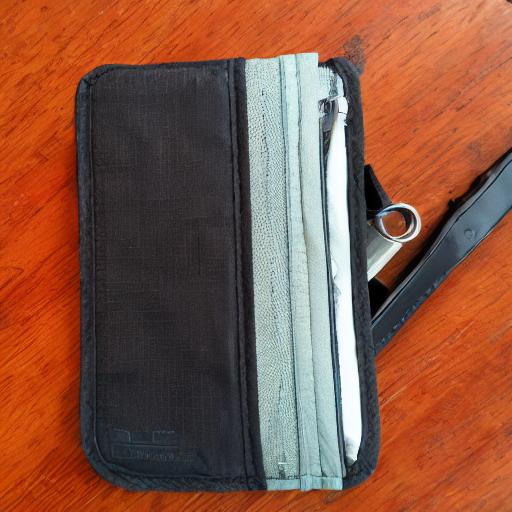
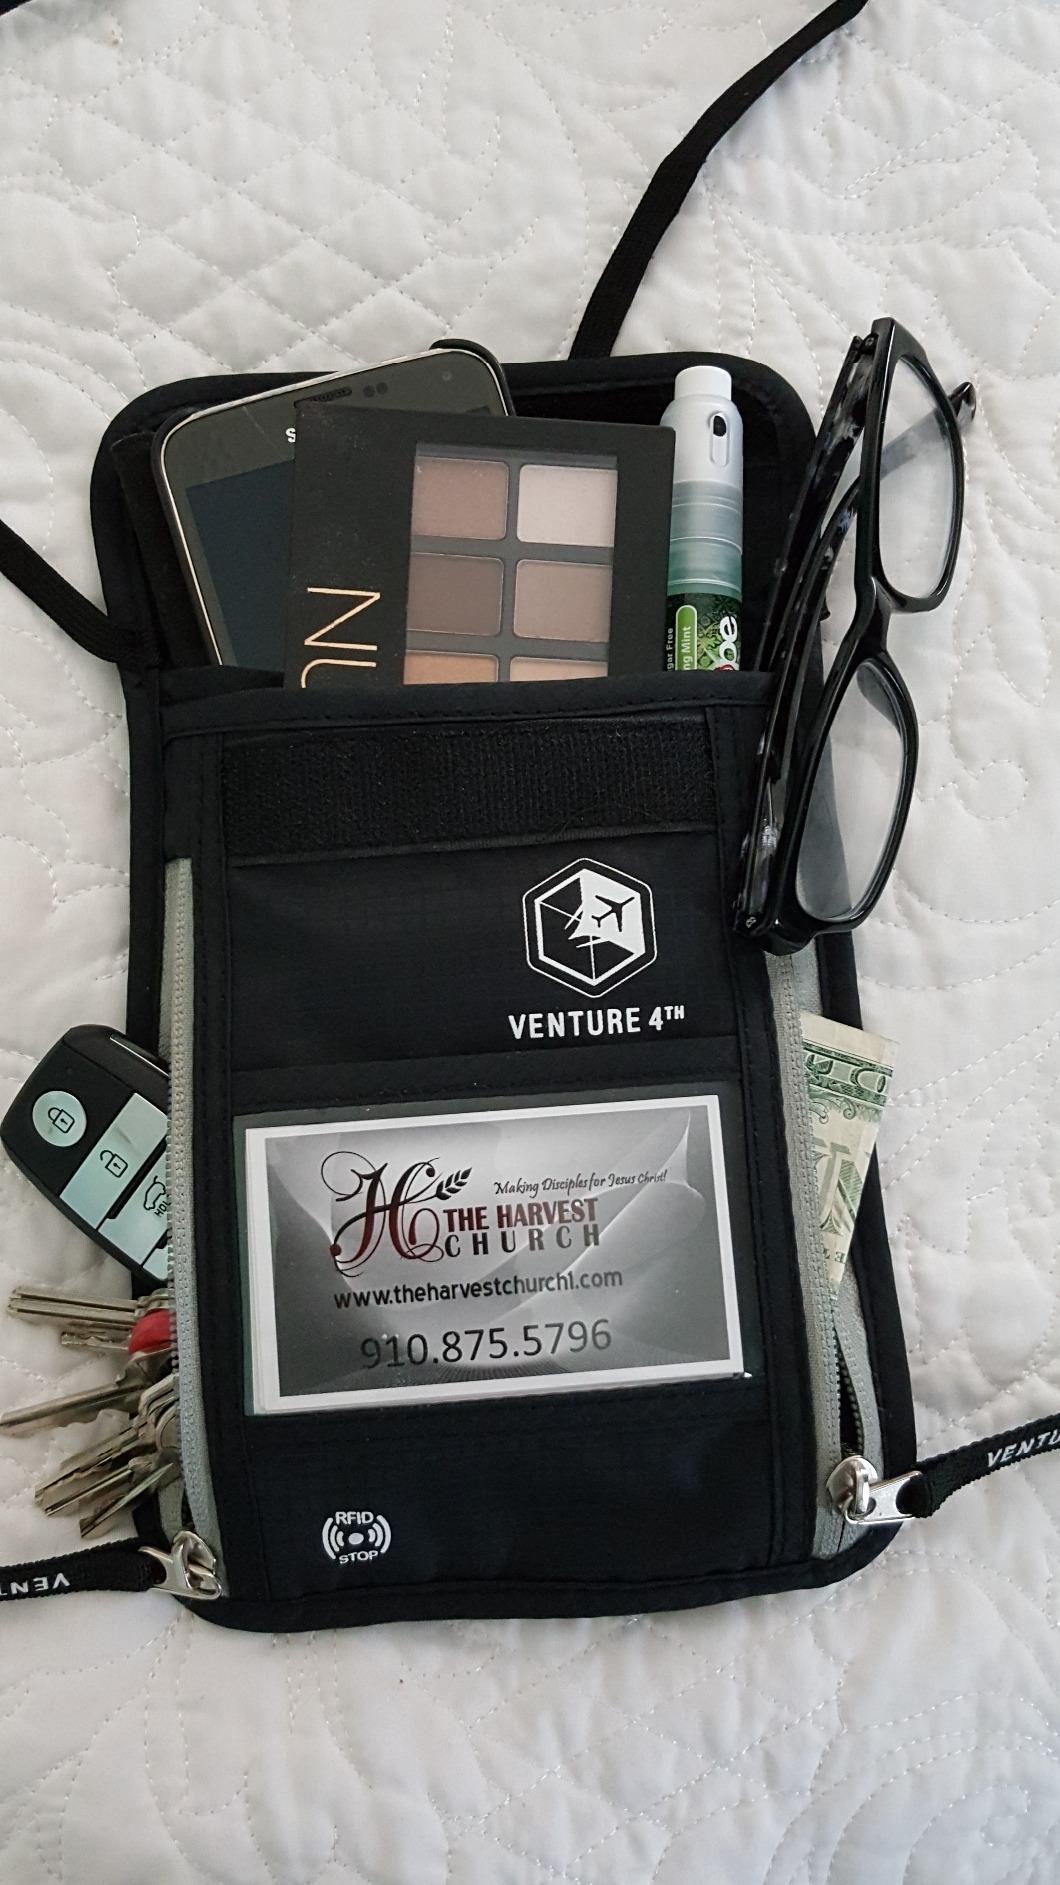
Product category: accessories_wallet
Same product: no